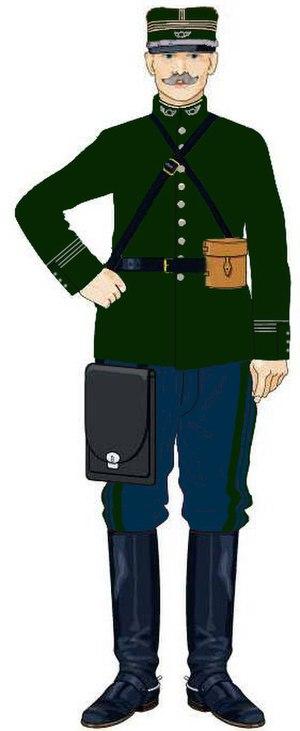
Chef de bataillon chasseur forestier, inspecteur des Eaux et Forêts, période 1909 à 1918.
Les chasseurs forestiers ont existé entre 1875 et 1924 en tant que troupe d'élite.